Carlos Basombrío Iglesias

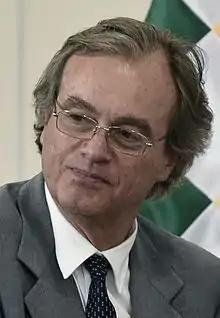

Carlos Miguel Ramón Basombrío Iglesias (born 31 August 1957) is a Peruvian sociologist, journalist and political scientist. He served as Minister of the Interior in the Pedro Pablo Kuczynski administration from July 2016 to December 2017.